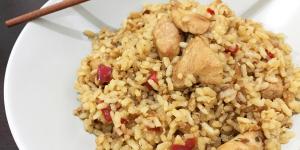
arroz con pollo verduras y salsa de soja